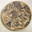
Label: plate